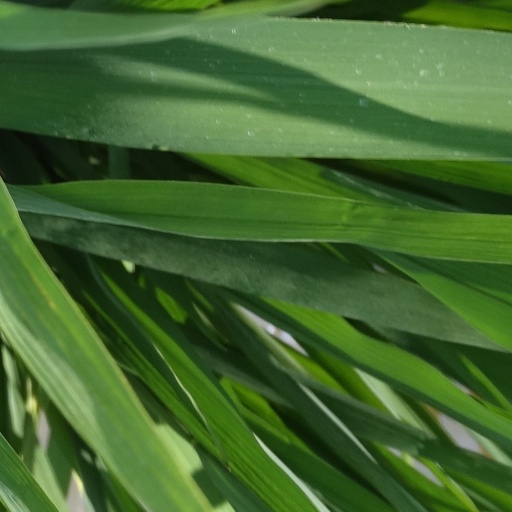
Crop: rice